Planets of Adventure

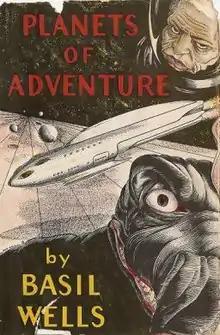
Dust-jacket from the first edition

Planets of Adventure is a collection of science fiction short stories by American writer Basil Wells. It was published in 1949 by Fantasy Publishing Company, Inc. in an edition of 1,500 copies. Most of the stories originally appeared in the magazines "Fantasy Book", "Planet Stories" and "Future".